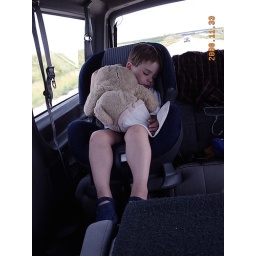
Mattathias fell asleep in the car with a bear bumm in his face :)